BAPS Shri Swaminarayan Mandir Houston

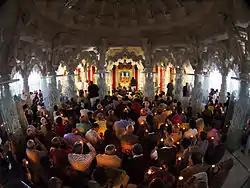
Aarti being performed

The temple is a type of ‘Shikarbaddha’ mandir, built according to principles laid out in the Shilpa Shastras, Hindu texts prescribing standards of sacred architecture. Within the mandir, murtis (sacred images of the deities) have been installed in different shrines. The central shrine holds the murti of Bhagwan Swaminarayan, with Gunatitanand Swami to his left, together worshipped as Akshar-Purushottam Maharaj. Similarly, different shrines hold murtis of other Hindu deities such as Radha Krishna, Shivji Parvatiji, Sitji Ramji, Hanumanji, Ganapatiji and the lineage of BAPS gurus who are Swaminarayan's spiritual successors.